Kunstweg

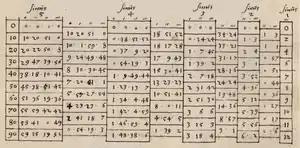
The "Kunstweg" by Jost Bürgi in his "Fundamentum Astronomiae".

Bürgi's Kunstweg is a set of algorithms developed by Jost Bürgi in the late 16th century. They are used to calculate sines to arbitrary precision.. Bürgi used these algorithms to calculate a Canon Sinuum, a sine table in increments of 2 arc seconds. It is believed that the table featured values accurate to eight sexagesimal places. Some authors have speculated that the table only covered the range from 0° to 45°, although there is no evidence supporting this claim. Such tables were crucial for maritime navigation. Johannes Kepler described the Canon Sinuum as the most precise sine table known at the time. Bürgi explained his algorithms in his work "Fundamentum Astronomiae" , which he presented to Emperor Rudolf II in 1592.